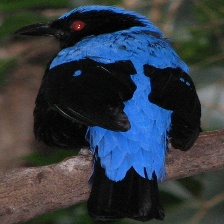
Species: FAIRY BLUEBIRD
Scientific name: IRENA